Ijzim

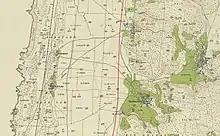
Ijzim (Ijizm) 1938 1:20,000

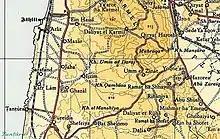
Ijzim (Ijizm) 1945 1:250,000

Ijzim was one of the three villages in the Little Triangle that blocked the Jewish transportation in the main Tel Aviv-Haifa Highway for many months during the 1948 war. Jewish forces had twice attempted to capture the village unsuccessfully. Their third attempt on the 24 July 1948 involved the use of cannon fire and air strikes in a fierce battle that lasted two days. This took place during an official truce in the fighting, the attack was therefore called a "police action", and the Israeli authorities later lied to the United Nations, claiming that no military planes were involved. An Israeli intelligence officer later reported that upon entering the village on July 28 "our forces collected 200 corpses, many of them civilians killed by our bombardment".